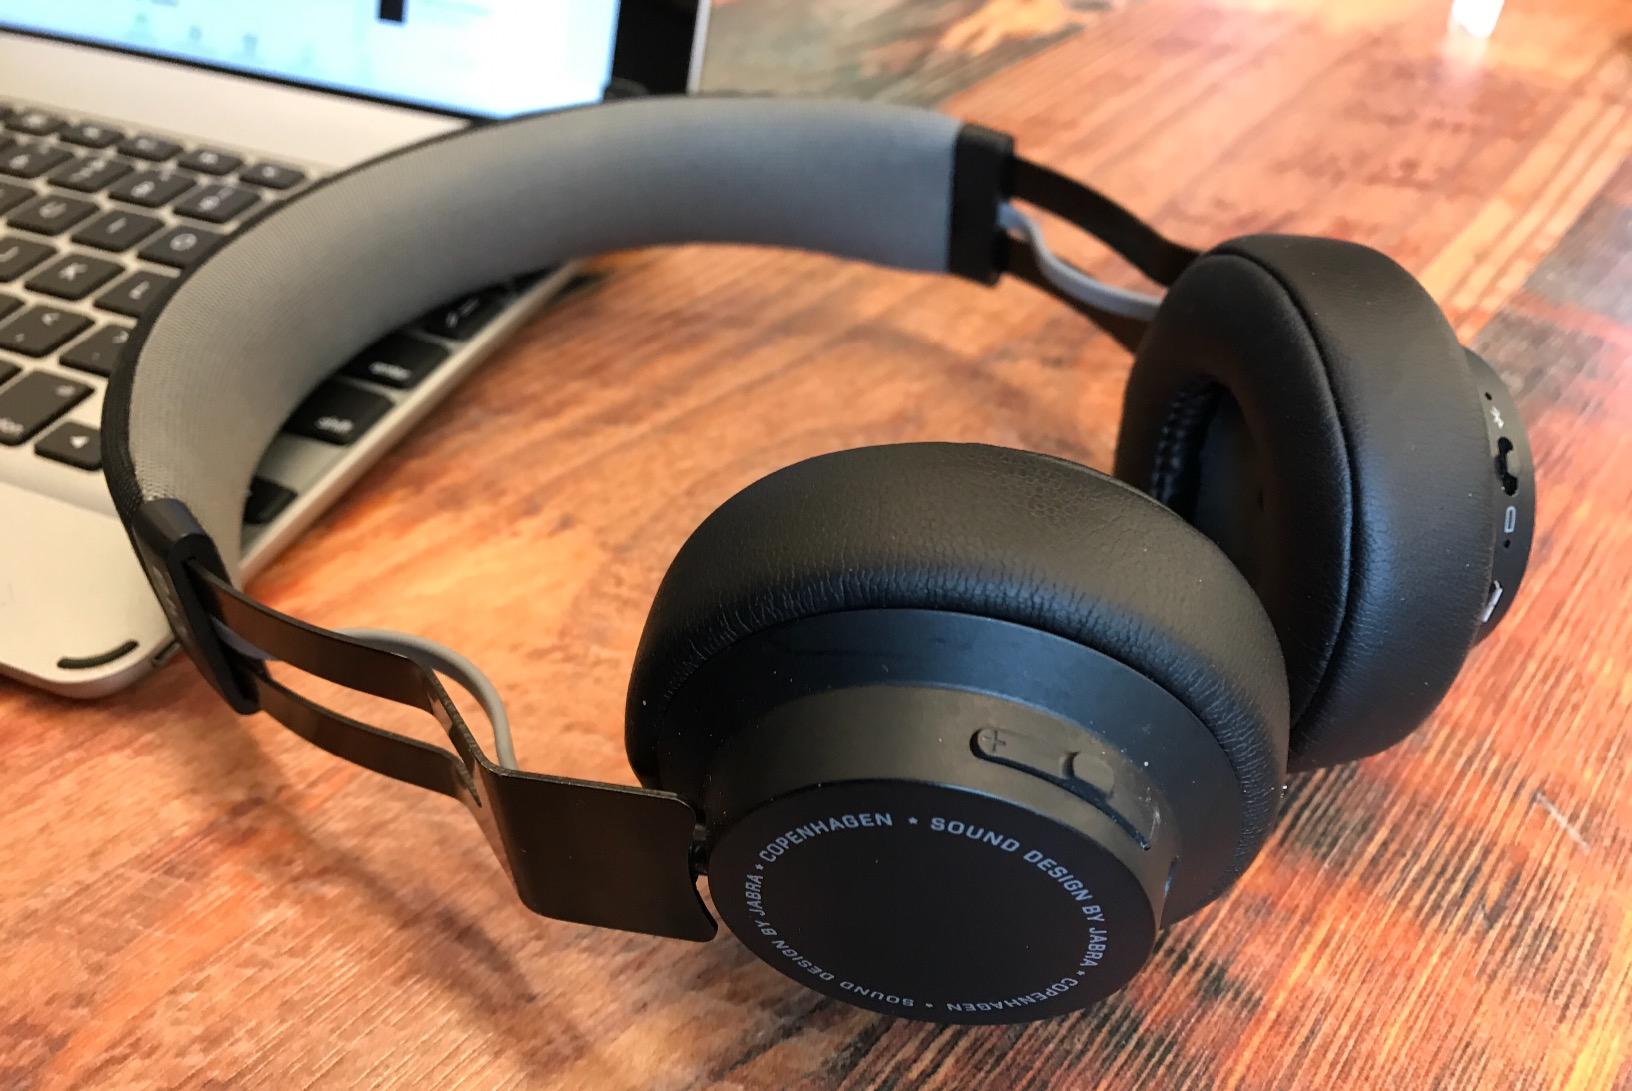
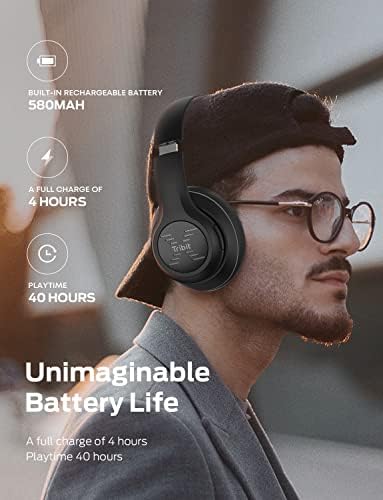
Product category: headphones
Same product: no